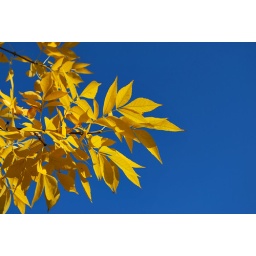
Changing leaves against an early morning blue sky